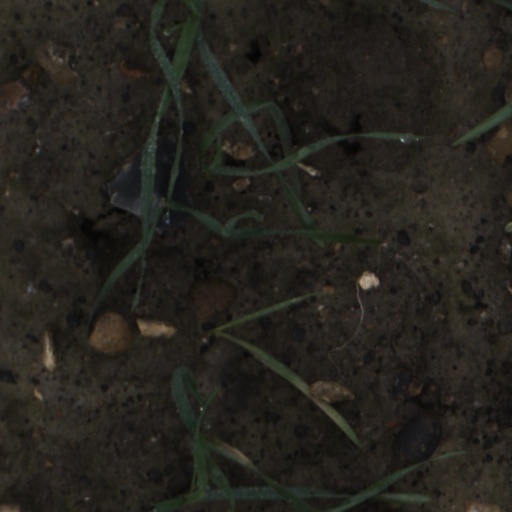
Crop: wheat